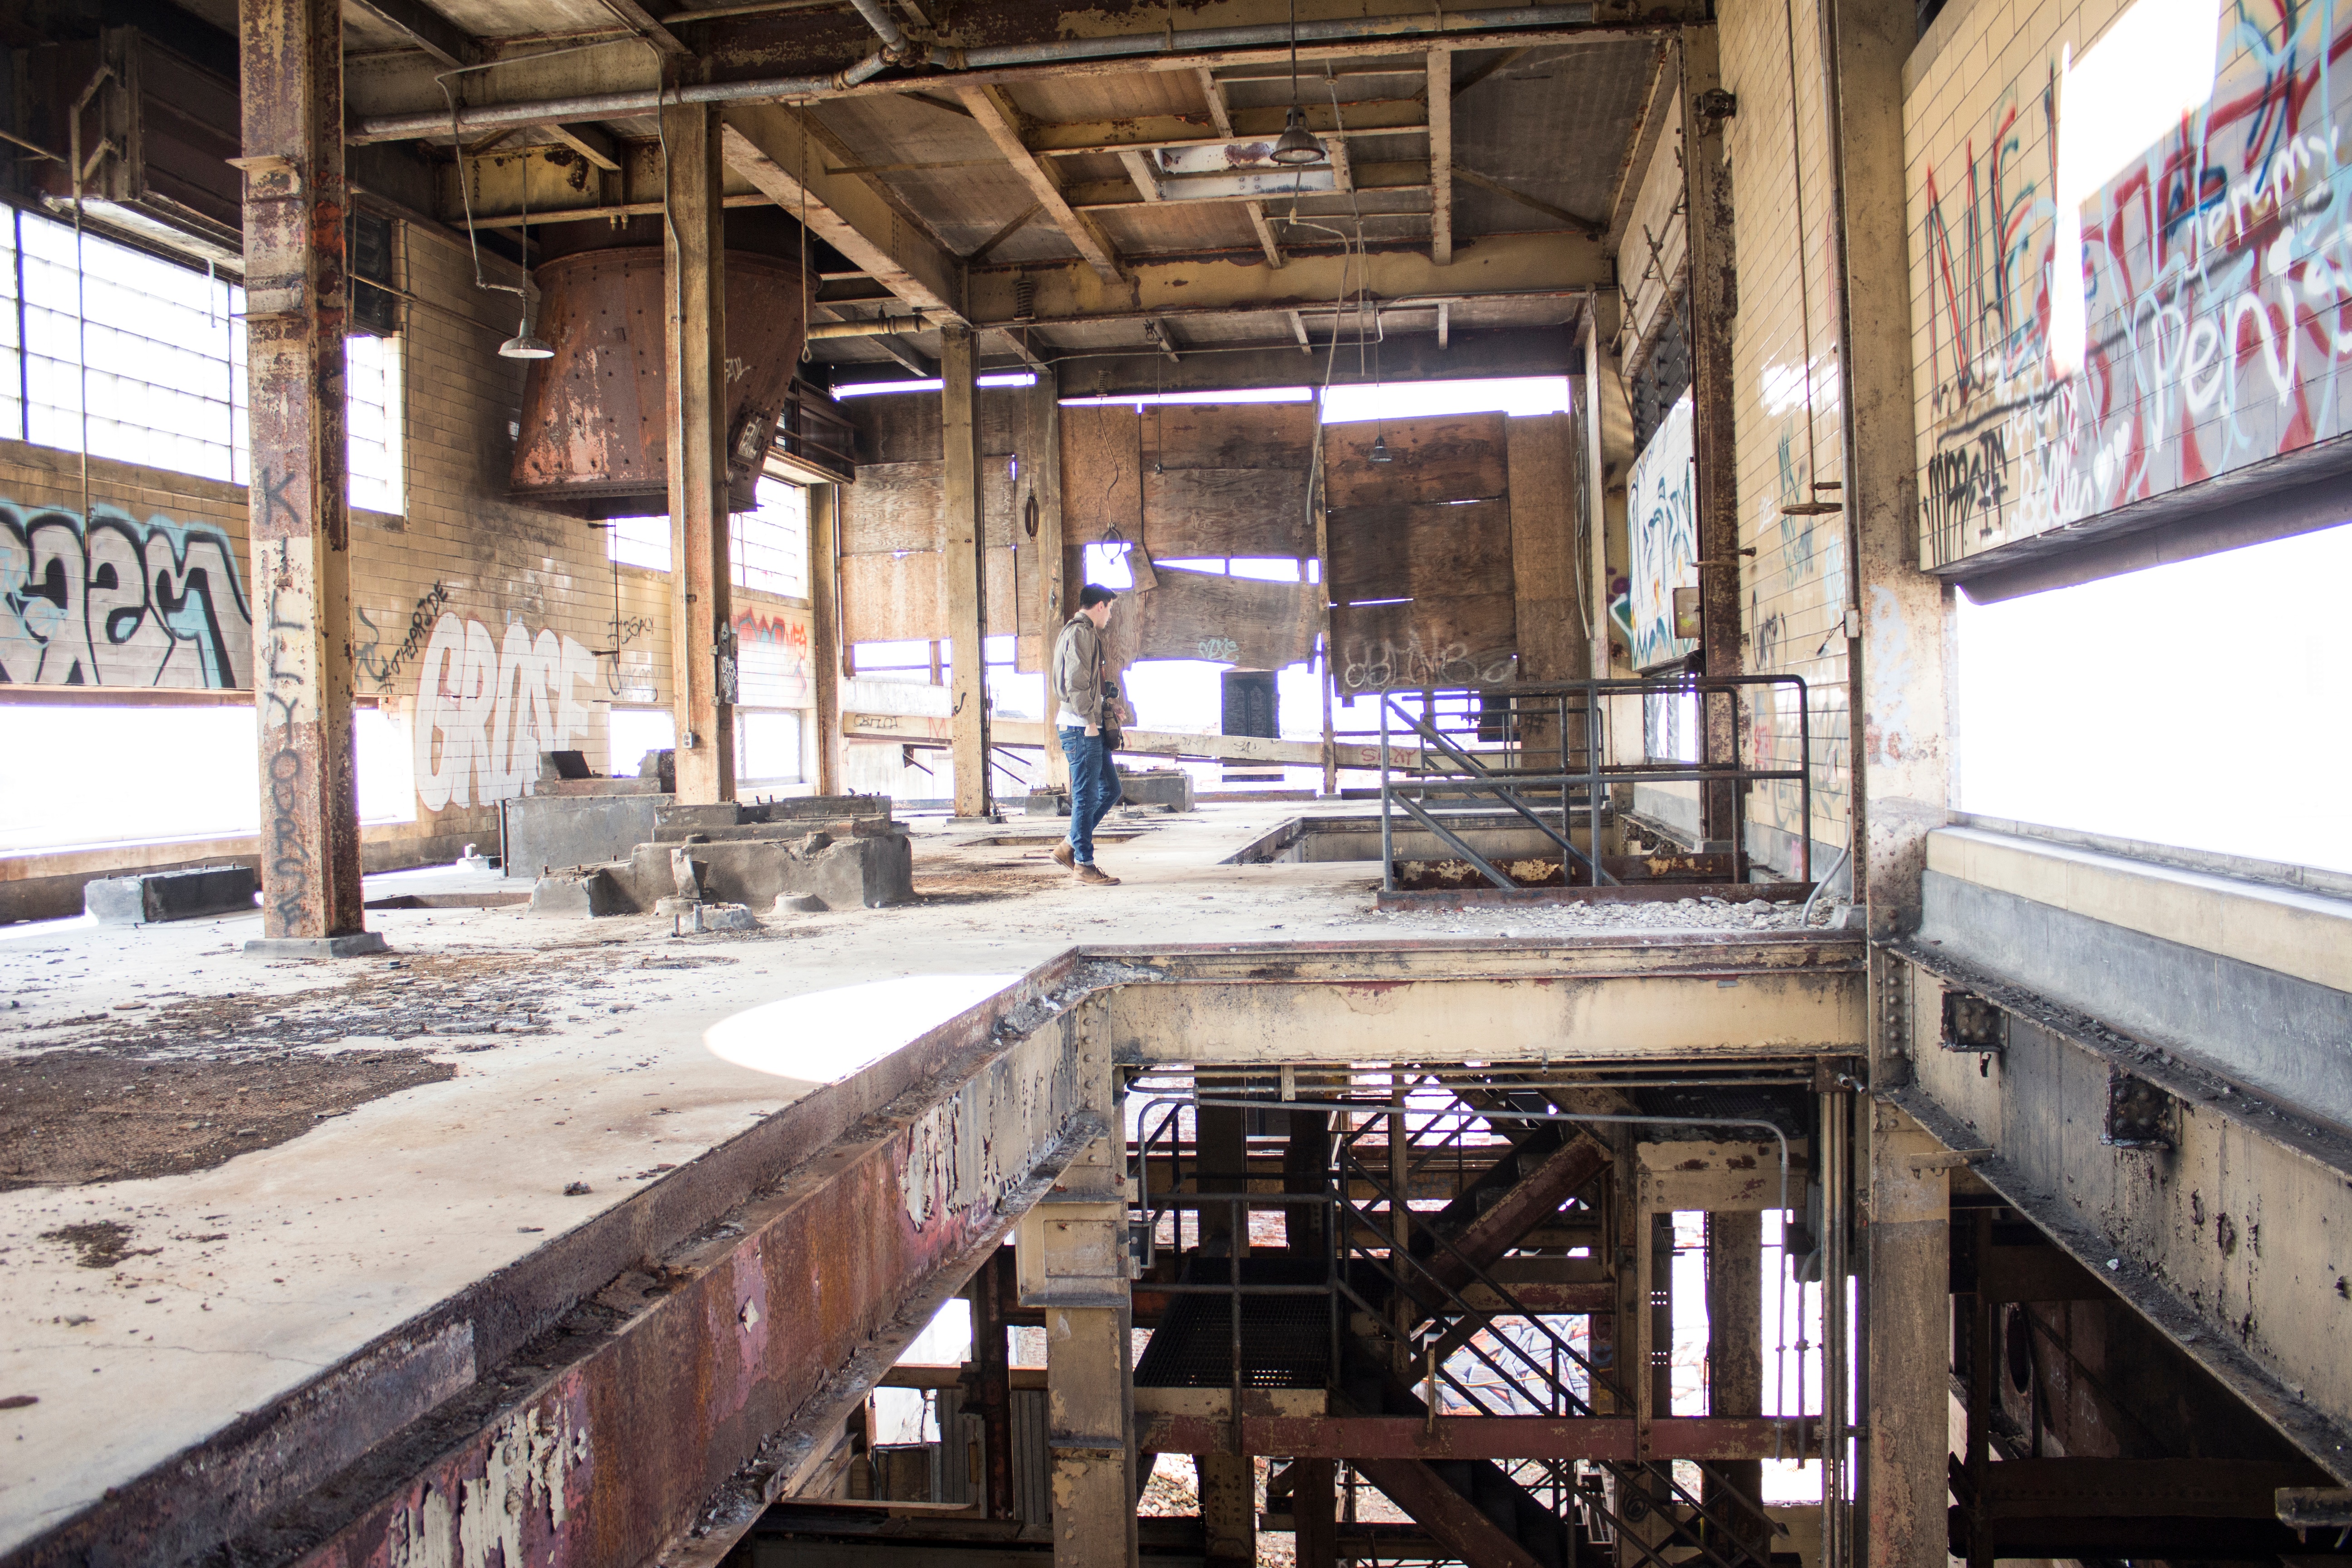
wood, building, transport, vehicle, factory, public transport